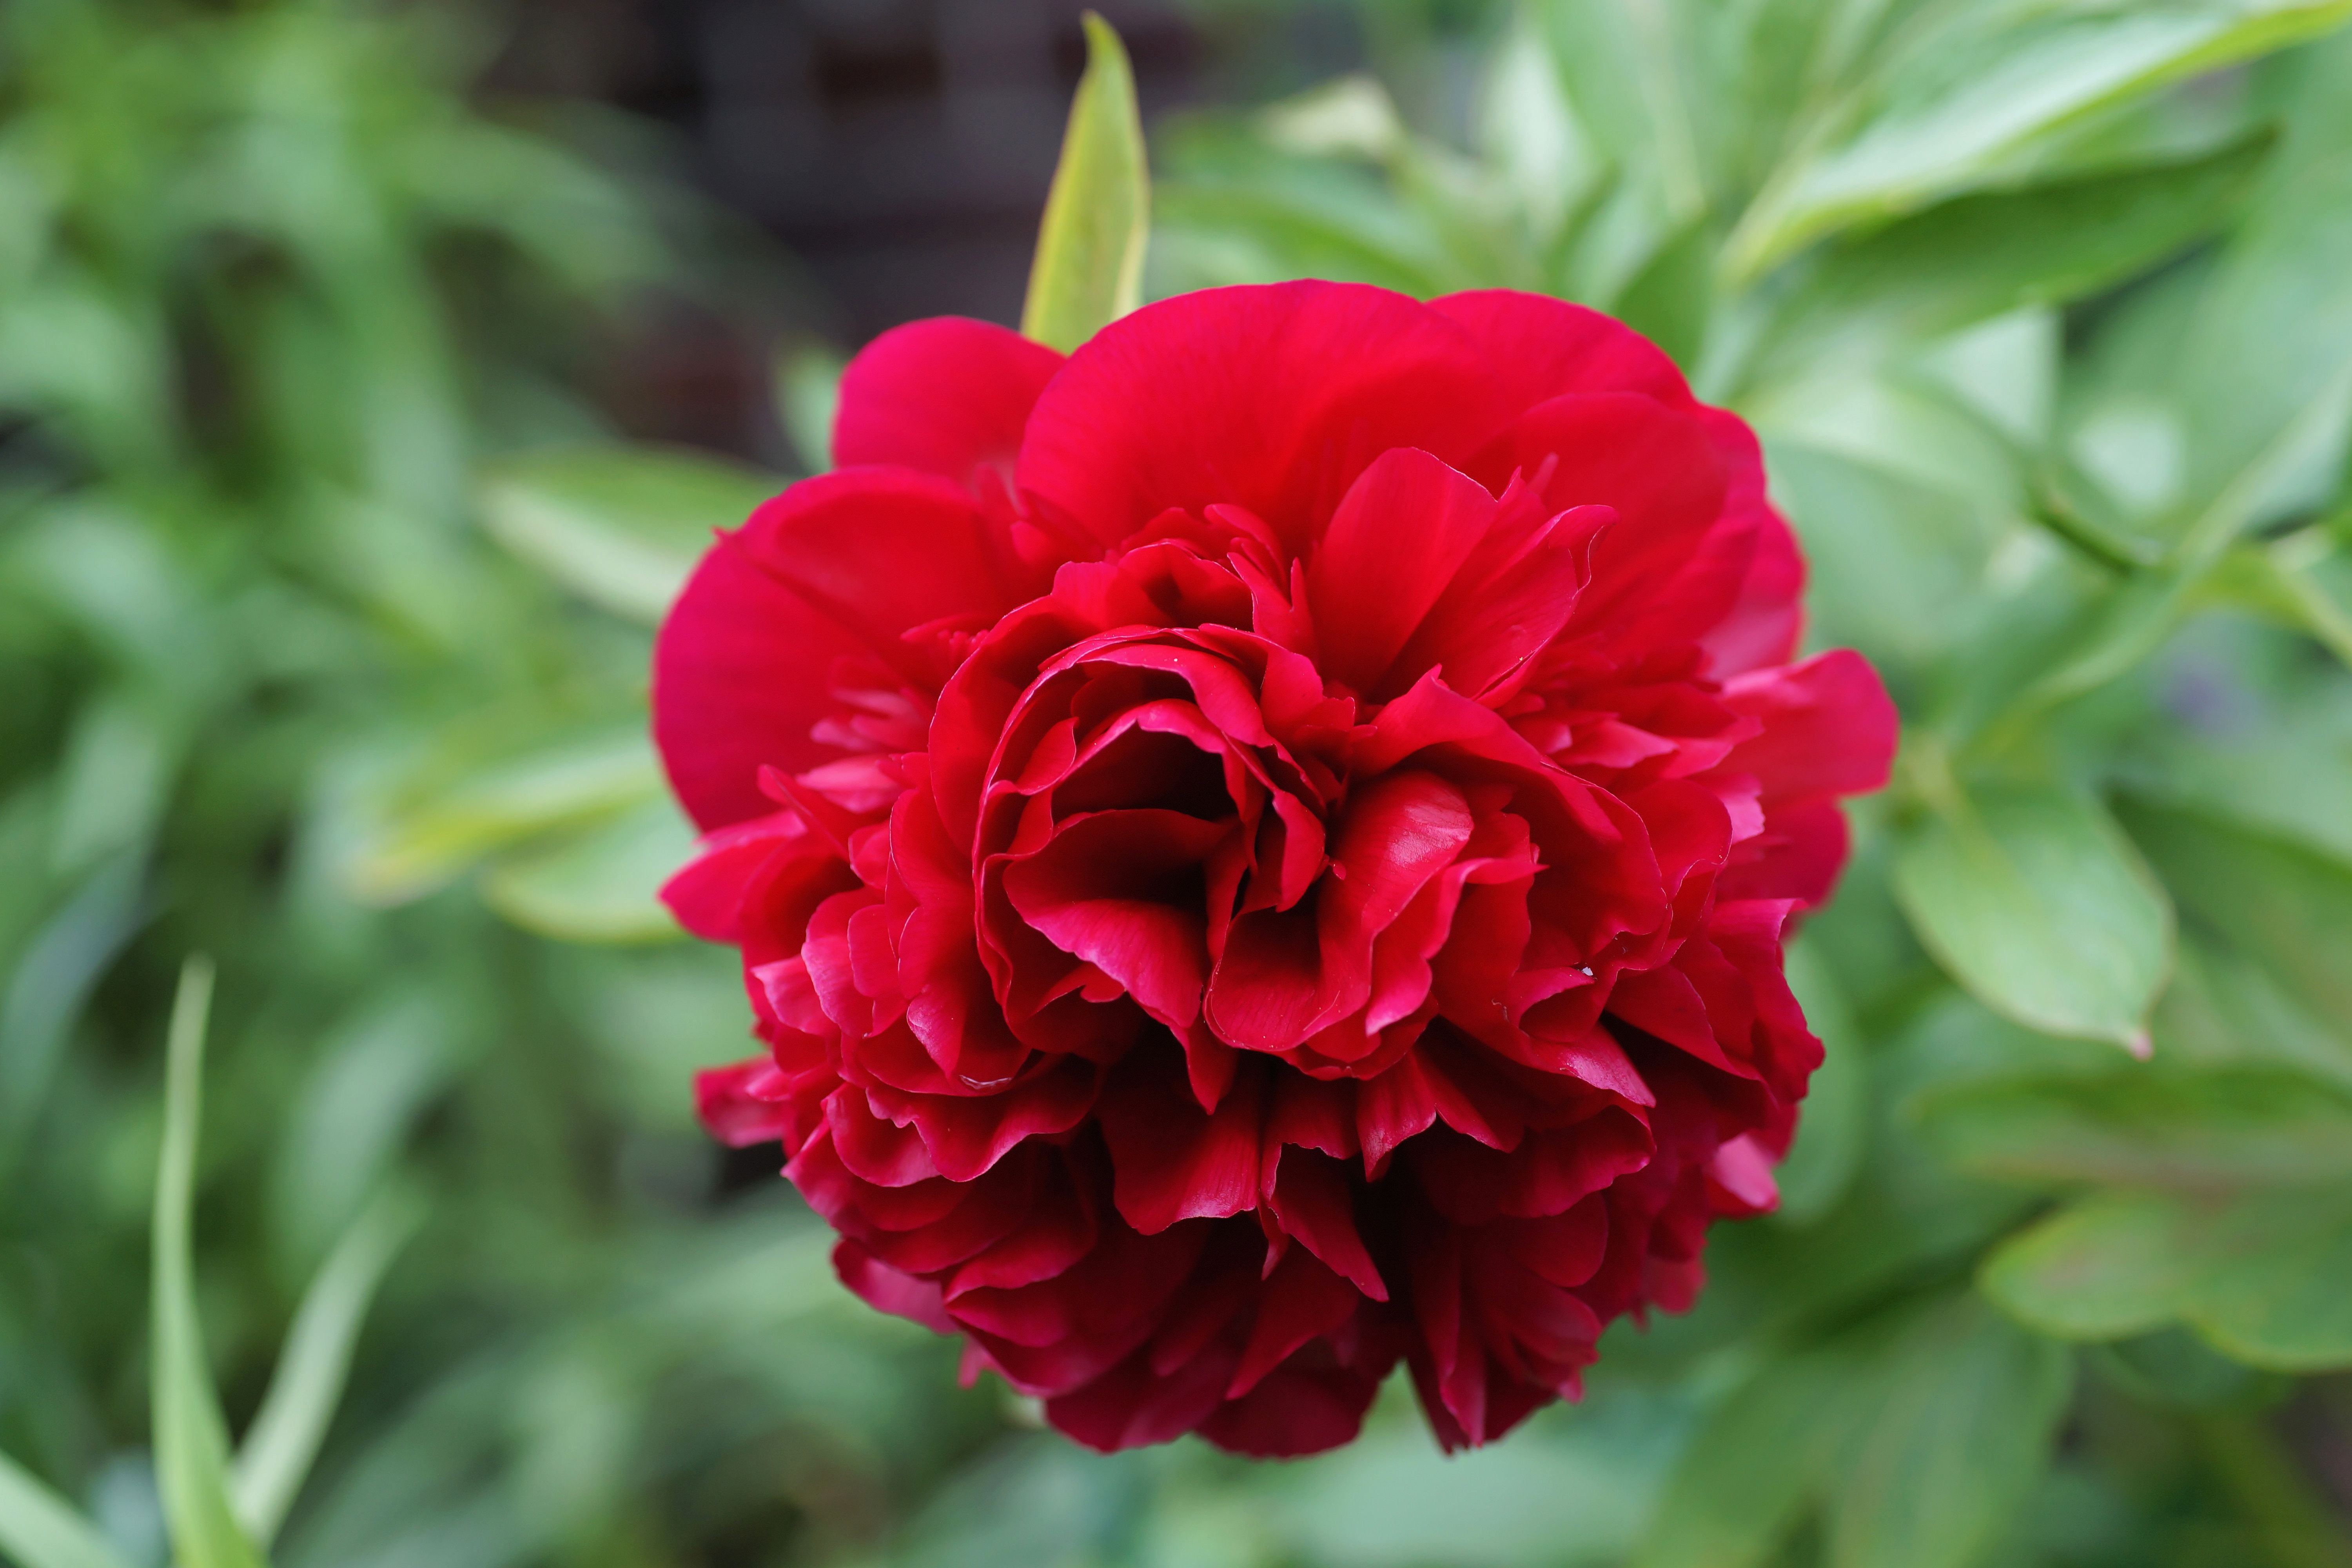
blossom, plant, flower, petal, bloom, red, color, shadow, botany, garden, close, flora, carnation, peony, macro photography, flowering plant, cloudiness, annual plant, land plant